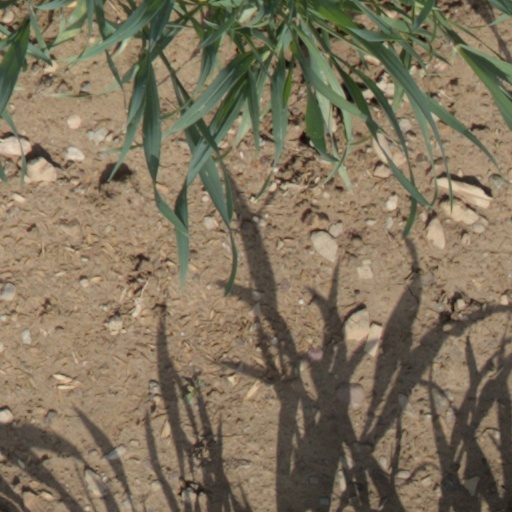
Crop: wheat